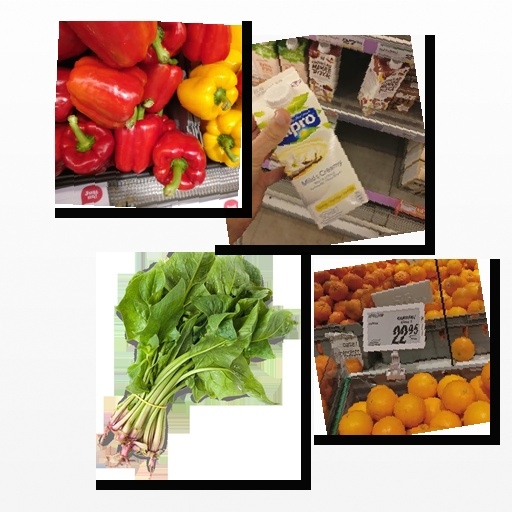
Food items: spinach, bell_pepper, orange, vanilla_soyghurt